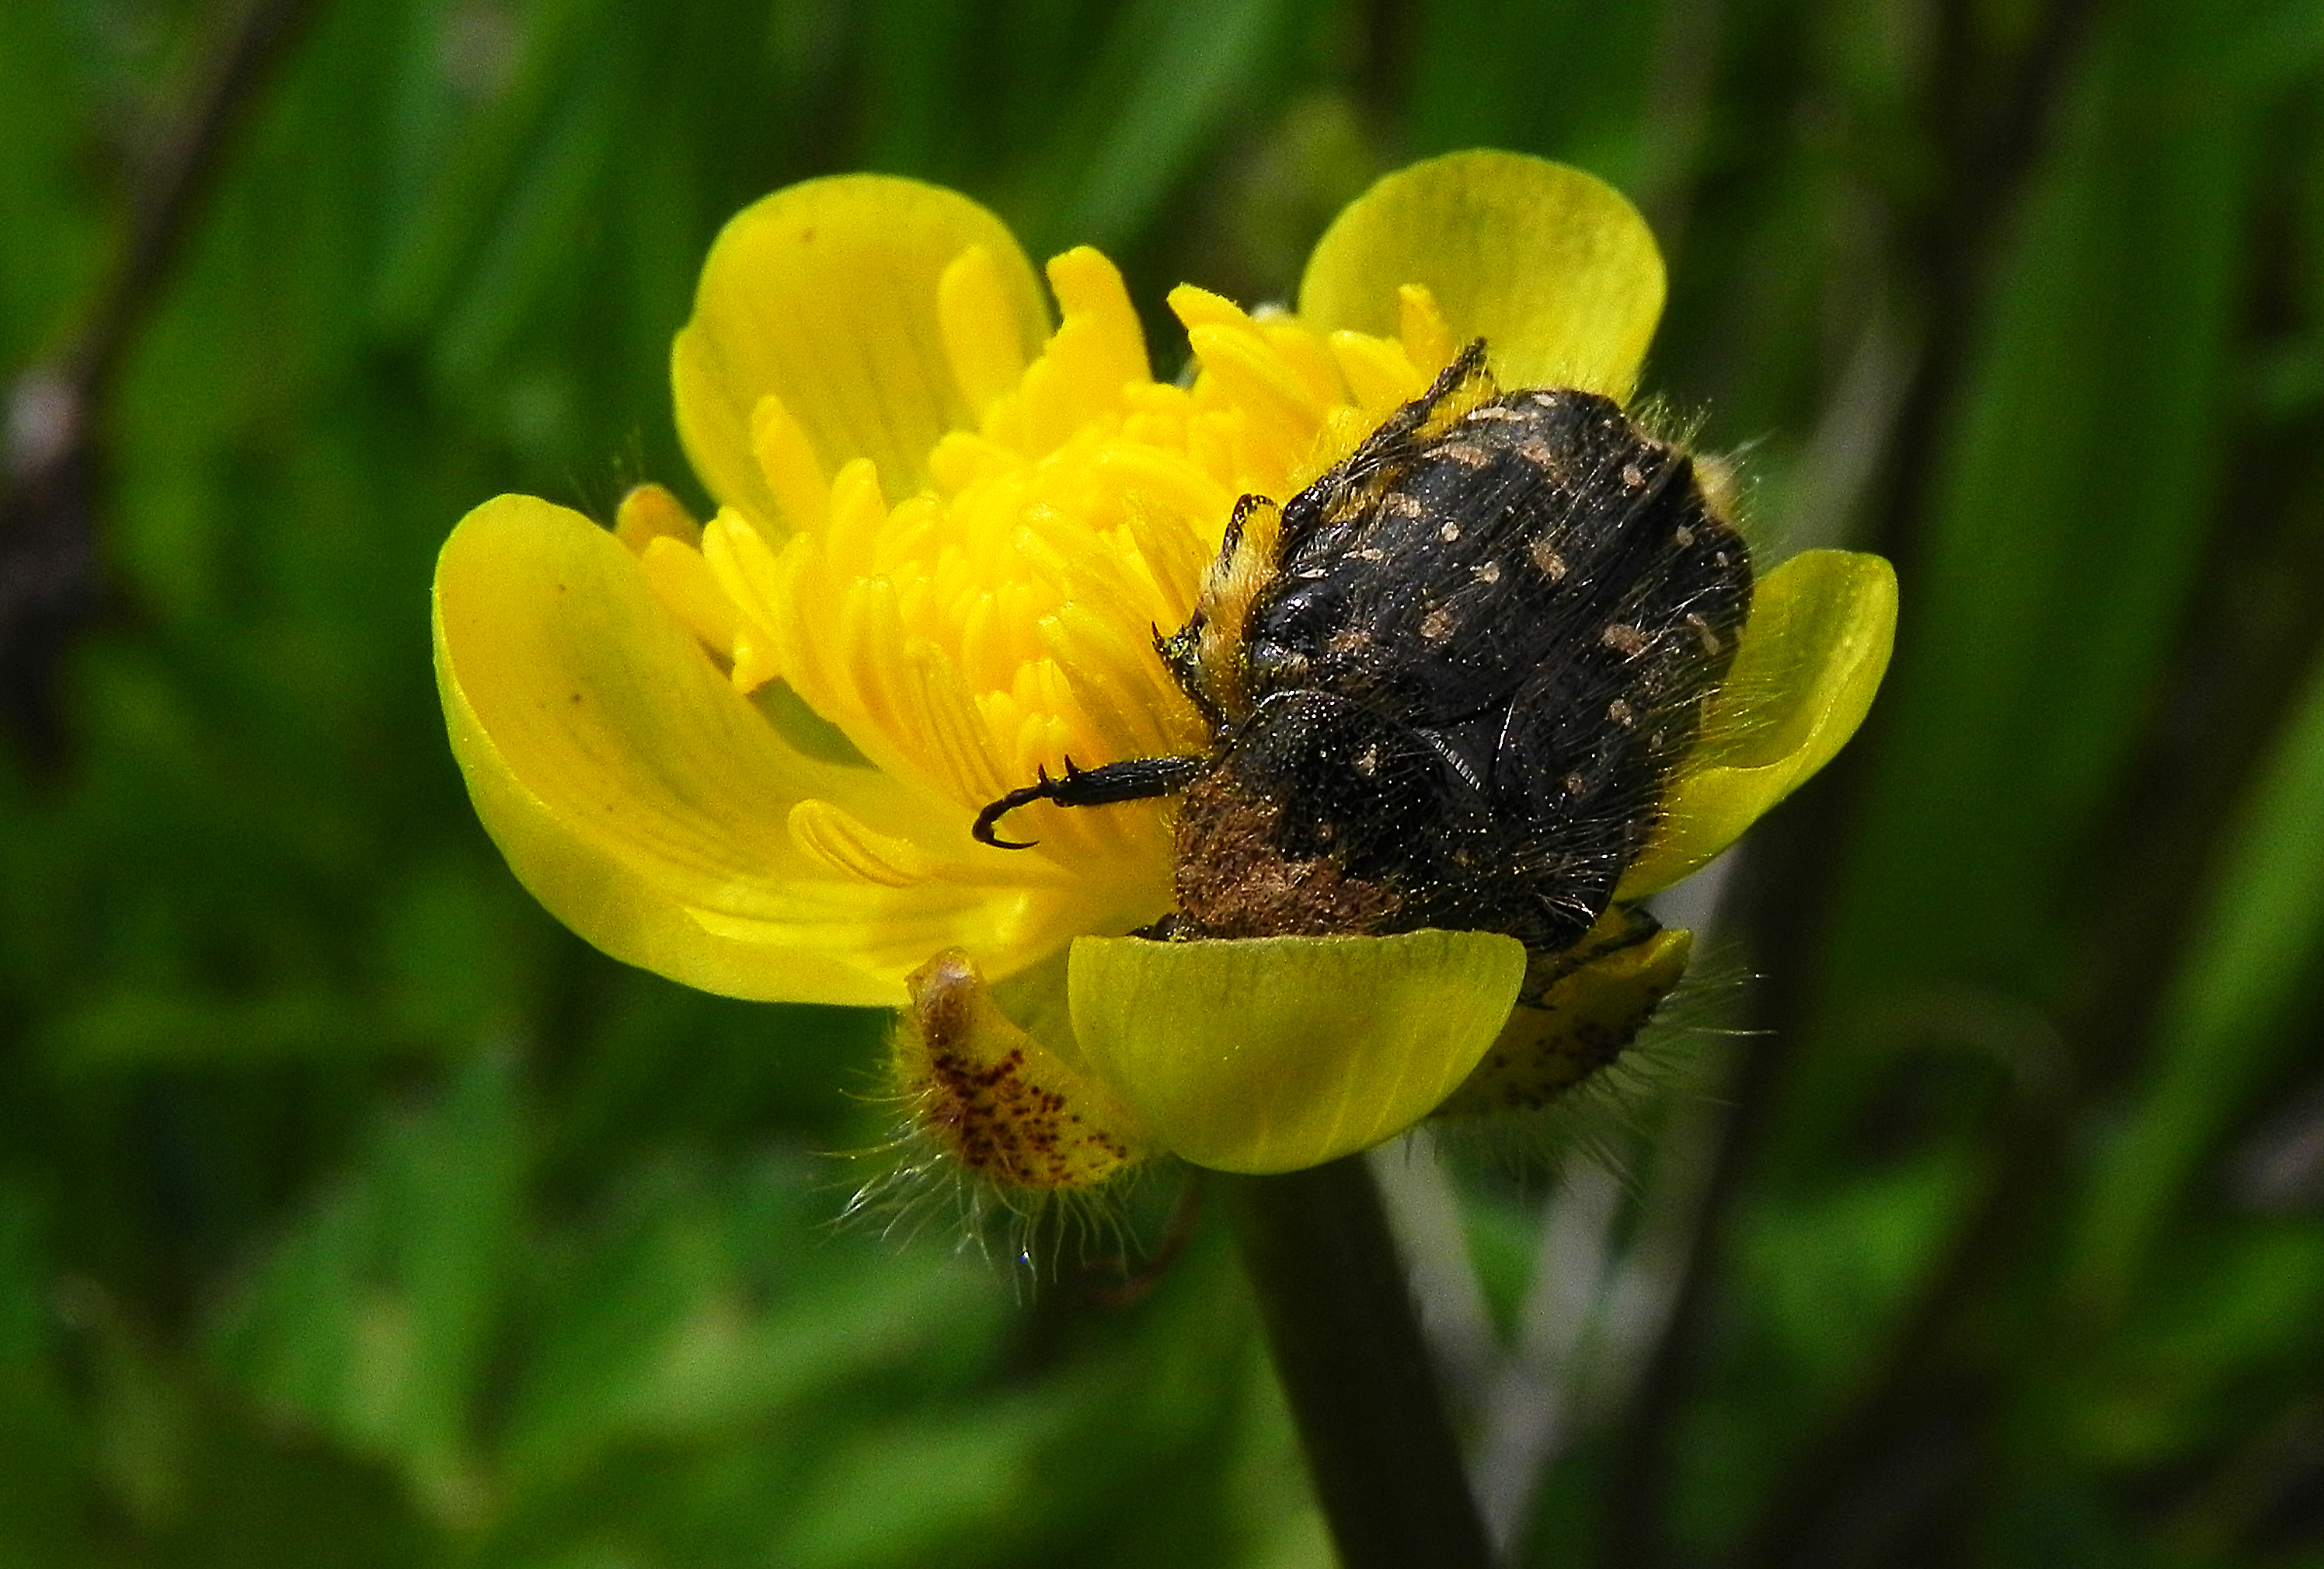
nature, plant, photography, meadow, flower, petal, pollen, insect, botany, yellow, flora, fauna, invertebrate, wildflower, flowers, close up, bee, flores, bumblebee, nectar, ggl1, macro photography, flowering plant, honey bee, plant stem, land plant, membrane winged insect